Camagüey

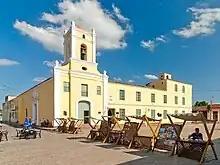
Church and Convent-Hospital San Juan de Dios.

The local baseball club is Toros de Camagüey, nicknamed "Alfareros" (""Potters""), and its home ground is the Estadio Cándido González. The association football club is FC Camagüey and its home ground is the Estadio Patricio Lumumba.